Nishi-Kawagoe Station

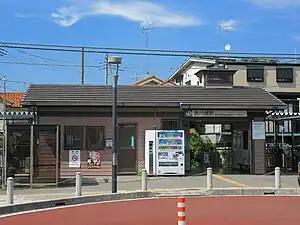
Nishi-Kawagoe Station entrance in July 2012

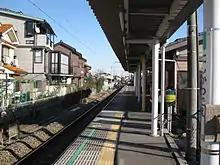
View of the platform looking east in January 2009

Nishi-Kawagoe Station is served by the Kawagoe Line between and , and is located 2.6 km from Kawagoe. Services operate every 20 minutes during the daytime, with some services continuing to and from on the Hachikō Line.